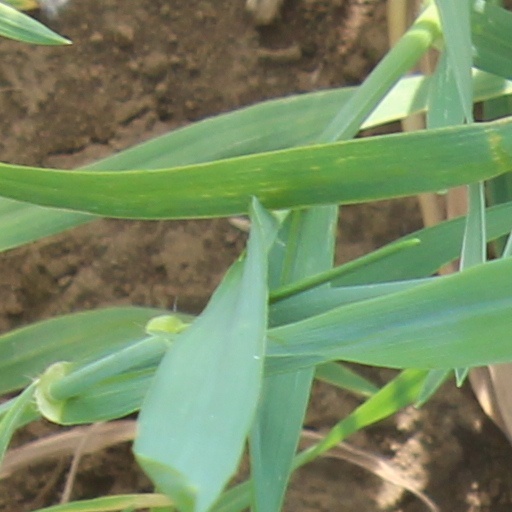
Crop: wheat